Twelve Quays

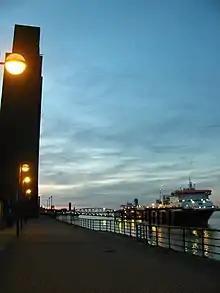
The Twelve Quays ferry terminal at dusk, seen from Woodside

Twelve Quays is a ferry terminal and business park which is located between East Float and the River Mersey at Birkenhead, in England. Twelve Quays separates Woodside from Seacombe.